Charles E. Morse

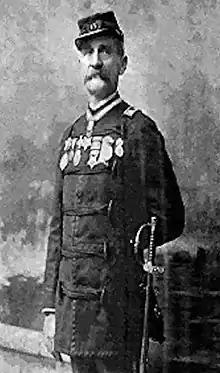
Medal of Honor recipient

Charles E. Morse (May 5, 1841 – August 31, 1920) was an American Civil War soldier who received the Medal of Honor for his actions during The Battle of the Wilderness in that war.